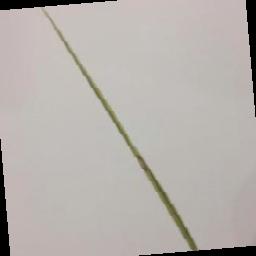
Label: Rice___Leaf_Blast